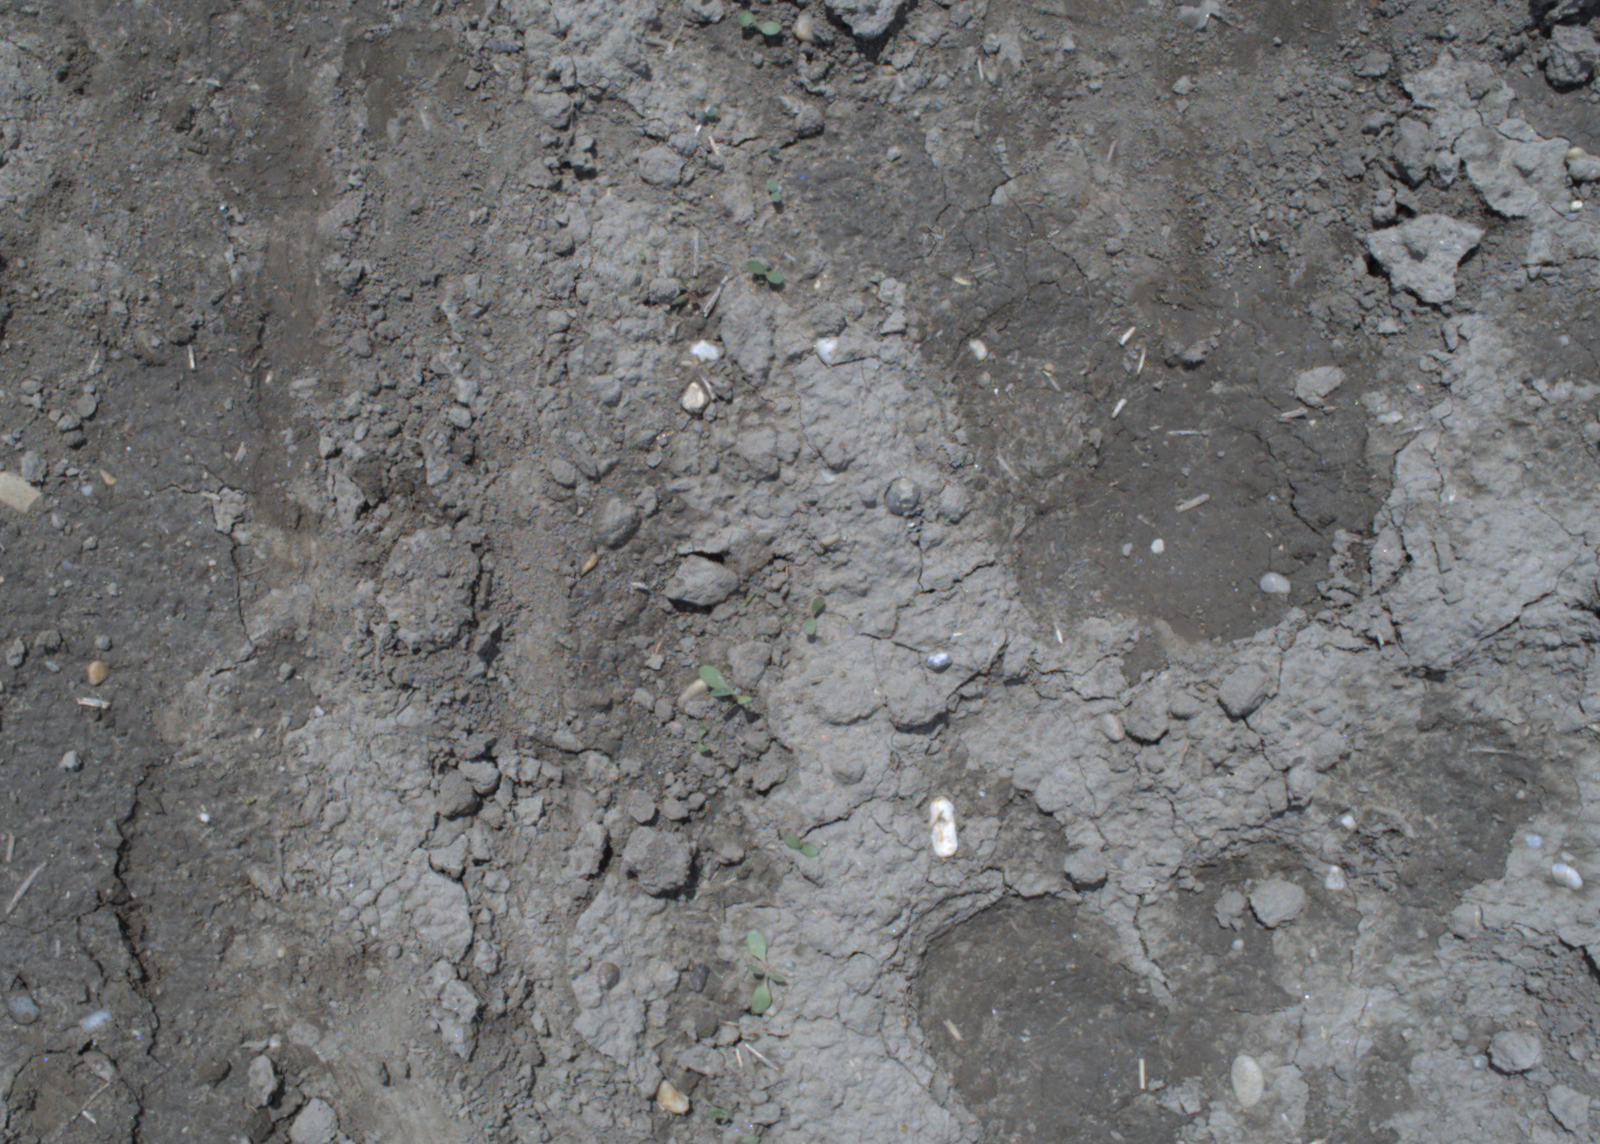
Capture date: 20.05.2021 13:11:53
Weather: mixed
Wind: strong
Seeding date: 27.04.2021
Plant canopy height (mm): 1002